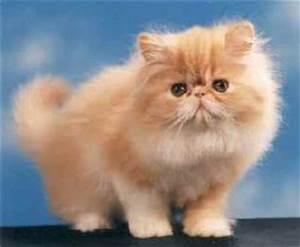
cat